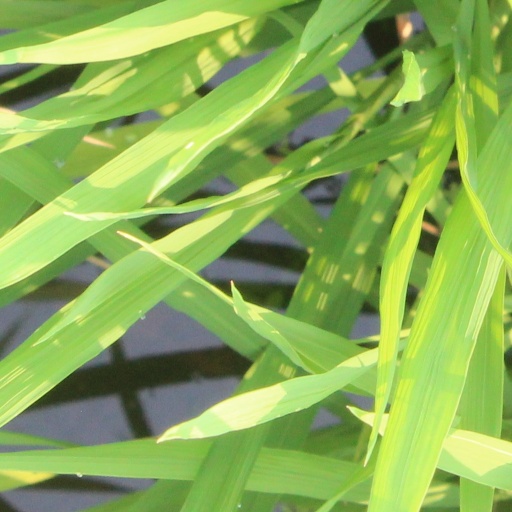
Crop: rice